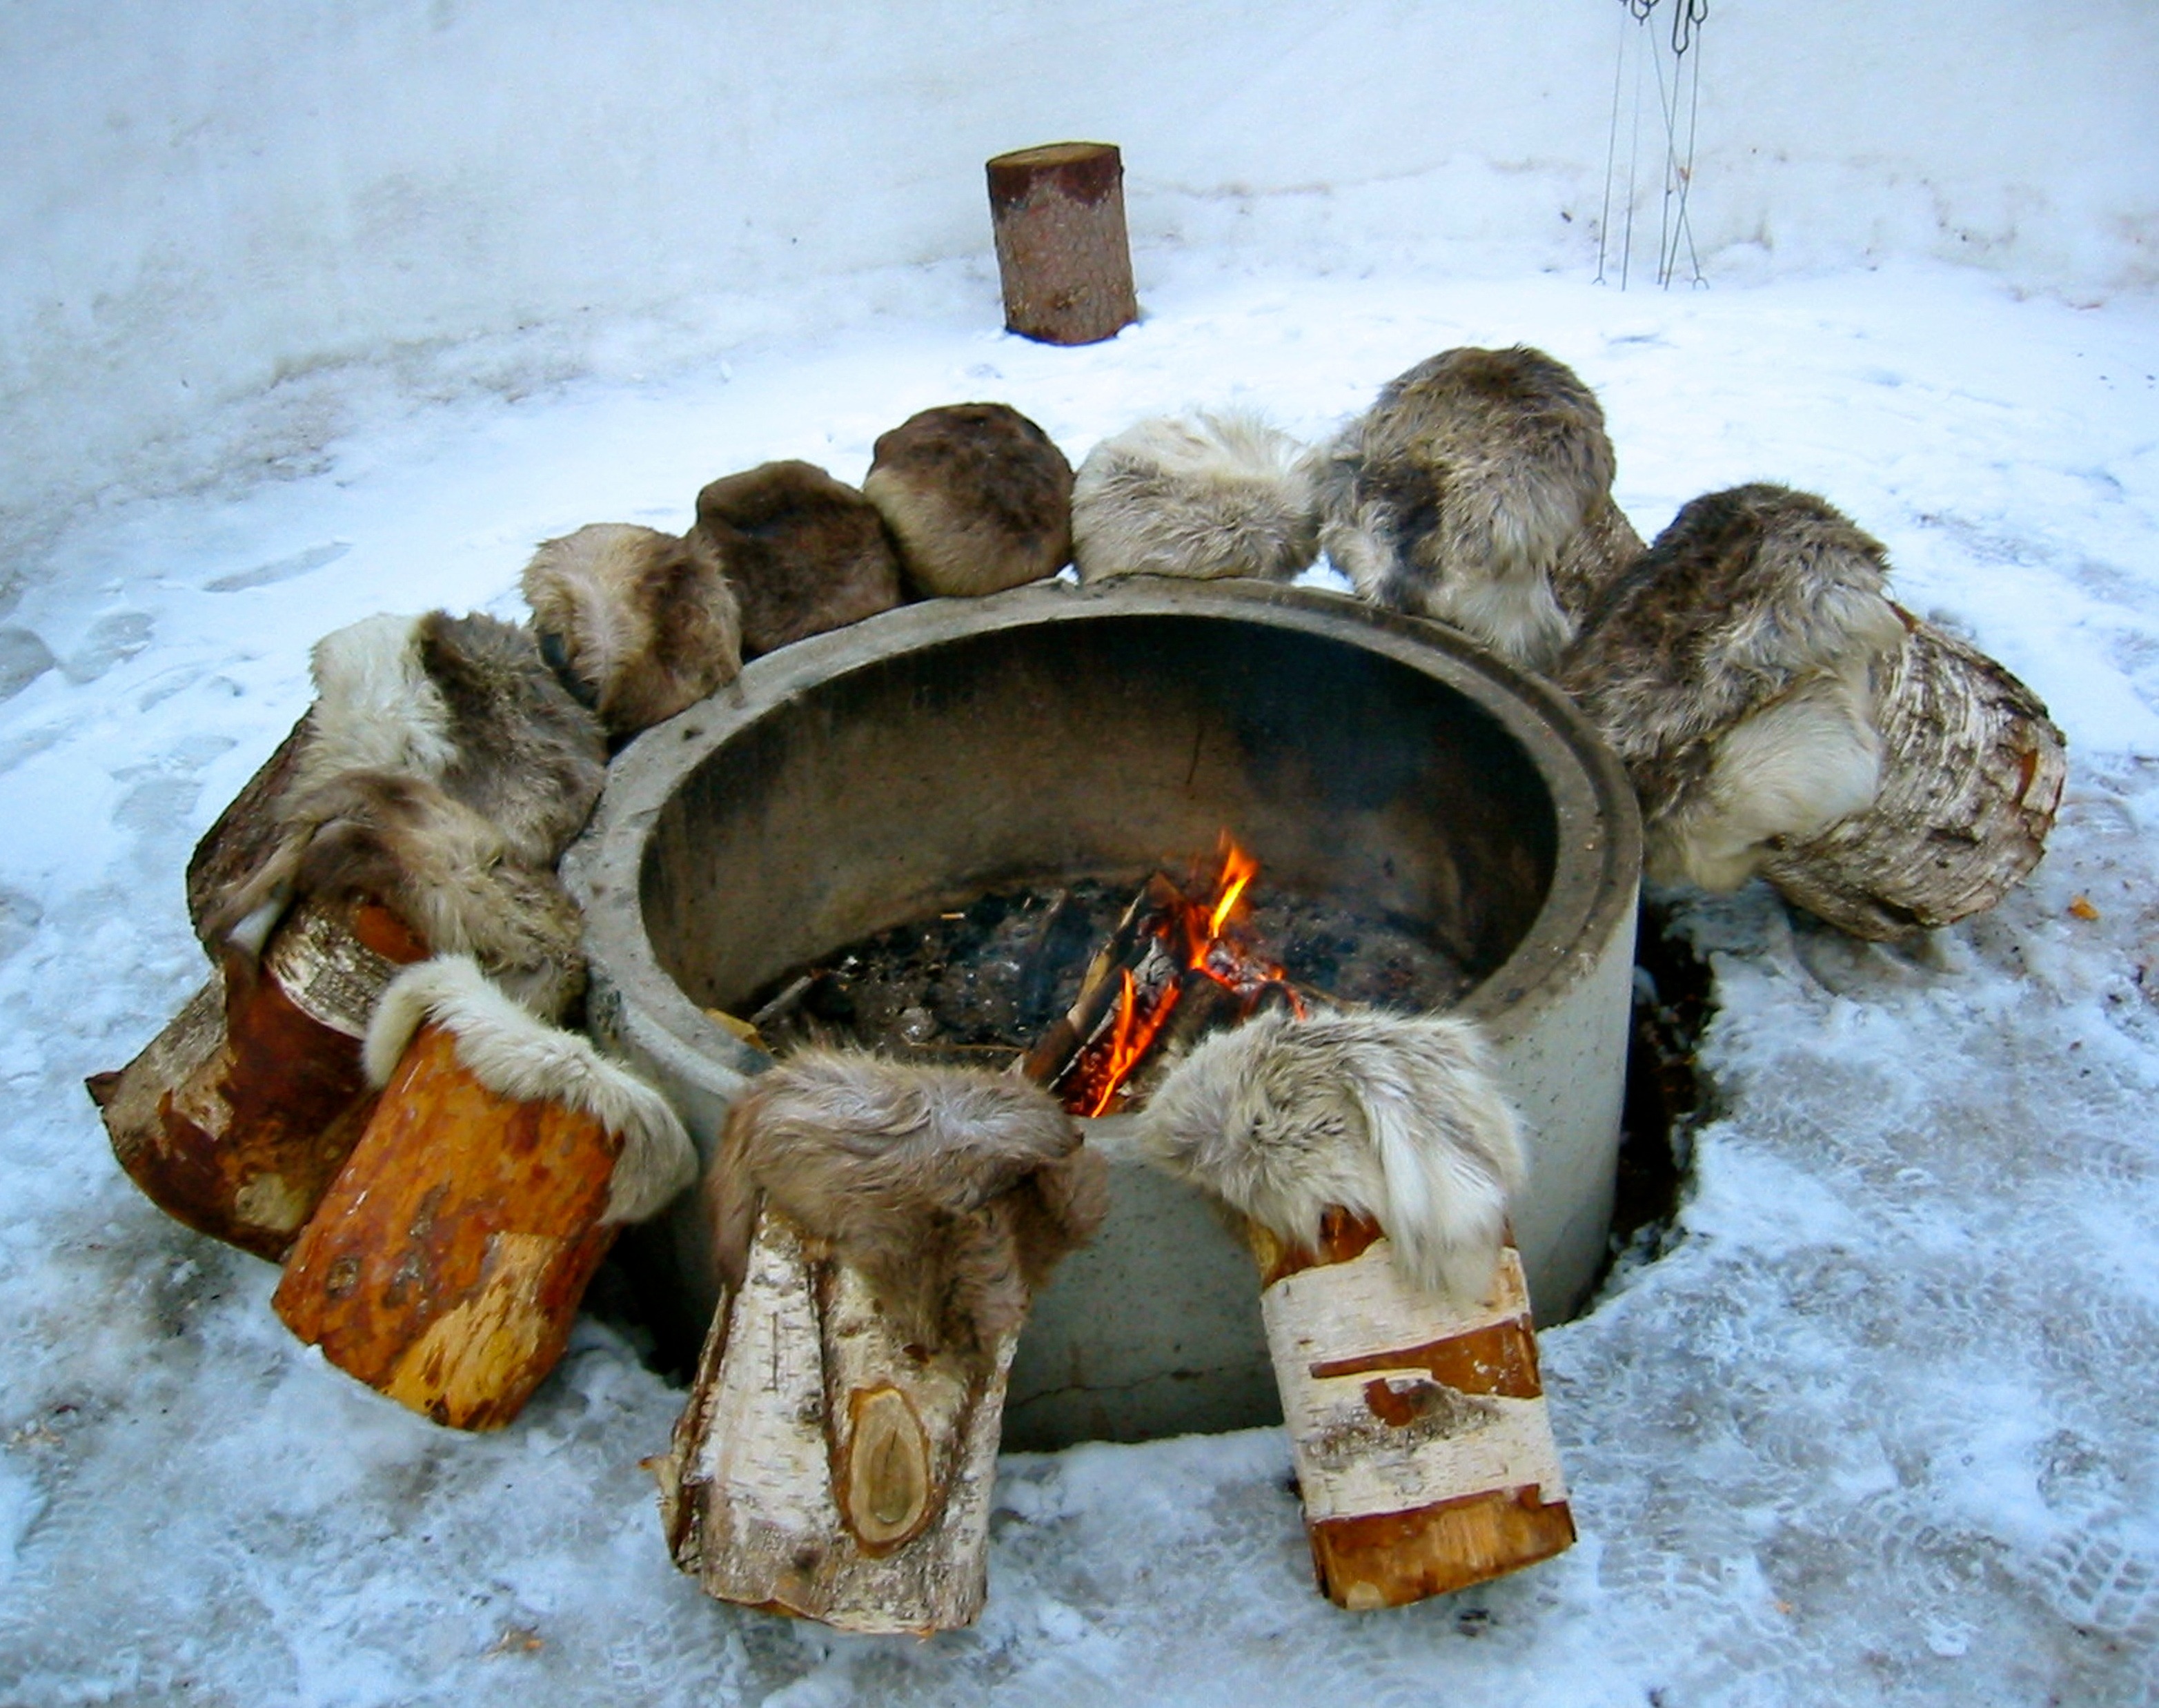
snow, winter, wood, stool, fur, flame, fire, fireplace, sculpture, district, carving, wintry, embers